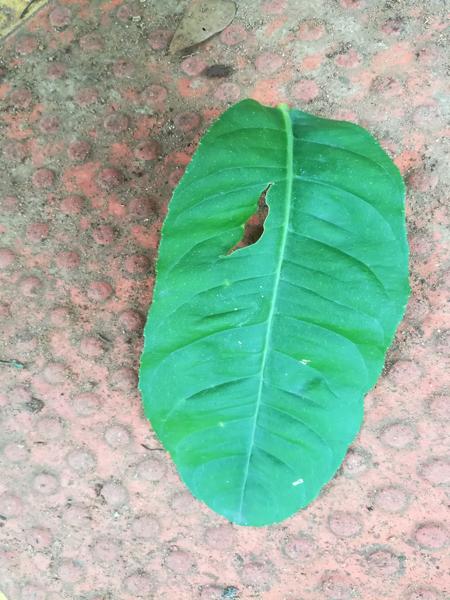
Plant: Badipala